Dhol Sagar

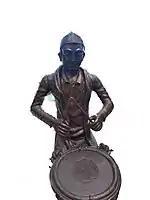
A figurine of a "dholi".

Dhol Sagar (Garhwali; literally "ocean of drumming") is an ancient Indian treatise on the art of playing the dhol damau, the folk instruments of the Garhwal region of Uttarakhand. It does not exist in a complete printed form, as it was transmitted orally (through percussive verses and vocable syllables) or empirically within the traditional drumming families. It is believed to have mythical origins and its existence has only been confirmed by local scholars and practitioners.